Marma people

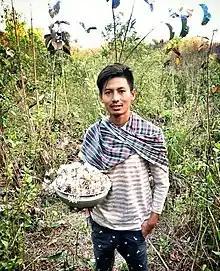
A marma youth with Sangrai pang flowers

In 1971, following the Bangladesh Liberation War in which Bangladesh achieved independence, the country's majority Bengali Muslims began settling in the Chittagong Hill Tracts, which has displaced native inhabitants.